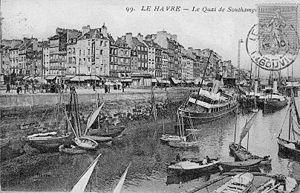
Aujourd'hui l'histoire contemporaine de la ville du Havre est connue, notamment grâce au classement au patrimoine mondial de l'UNESCO du centre-ville, reconstruit après avoir été réduit en un tas de gravas la nuit du 5 septembre 1944.
Le Havre est une commune française du Nord-Ouest de la France située dans le département de la Seine-Maritime en région Normandie, située sur la rive droite de l'estuaire de la Seine. Son port est le deuxième de France après celui de Marseille pour le trafic total et le premier port français pour les conteneurs.
Le caféier vient de la province de Kaffa, en Éthiopie. Sa culture se répand dans l'Arabie voisine, où sa popularité a profité de la prohibition de l'alcool par l'islam. Appelé K'hawah, qui signifie « revigorant », sa rareté l'a rendu très cher en Europe jusqu'au premier tiers du XVIIIᵉ siècle. Puis sa culture déferle en quatre vagues, Java des années 1720, La Réunion des années 1730-1740, le Suriname des années 1750-1770 et Saint-Domingue des années 1770-1780.